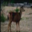
Label: deer